Millbrook, Cornwall

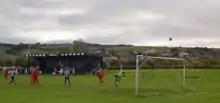
Action from a SWPL match at Jenkins Park, with the view of Millbrook in the background.

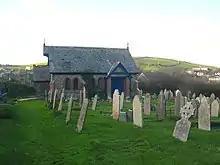
The chapel of rest at Millbrook cemetery

The local football club was founded in 1888 and competes in the South West Peninsula League, which sits at steps 6 and 7 of the National League System. The club plays at Jenkins Park (formerly Mill Park) and have competed in the FA Vase and FA Cup.